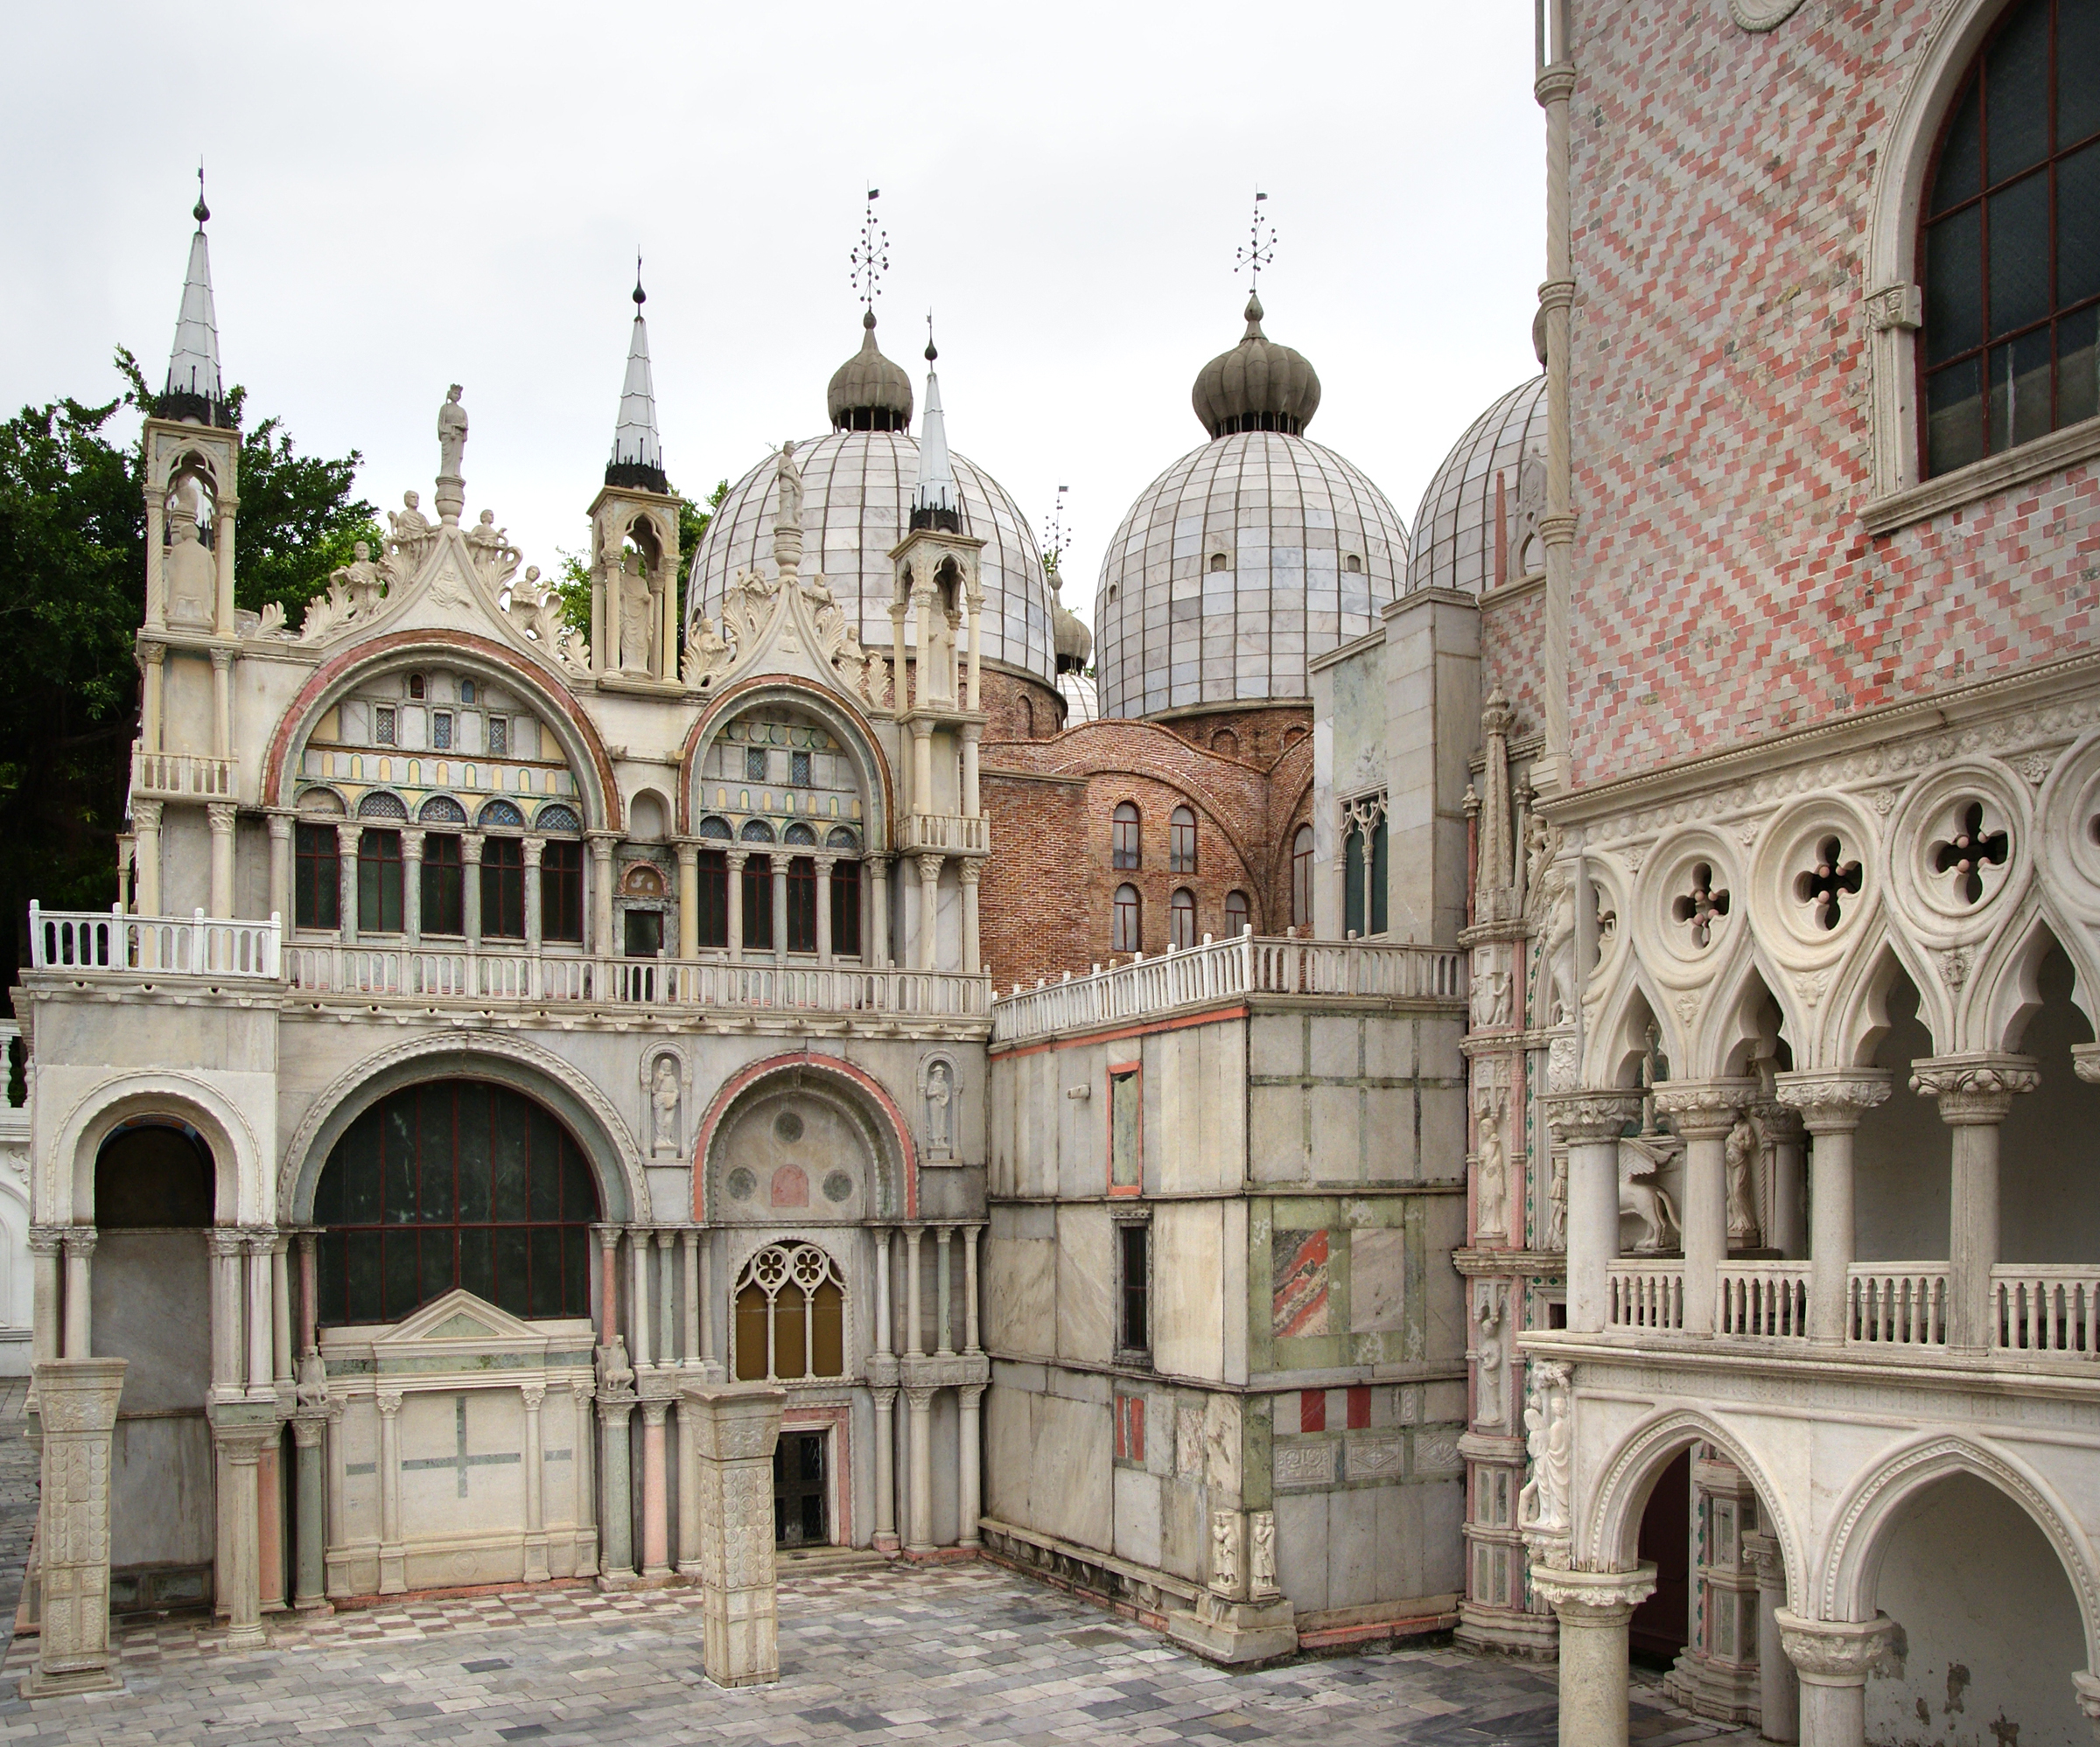
architecture, street, building, palace, city, arch, chinese, landmark, facade, cathedral, place of worship, baptistery, cool image, publicdomain, monastery, synagogue, basilica, chine, china, themeparks, awindowontheworld, guangdong, baoan, shenzhen, ancient history, ancient roman architecture, byzantine architecture